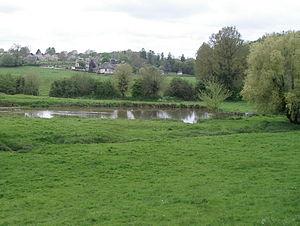
Vue sur Fontaine-la-Louvet (France, Eure)
Fontaine-la-Louvet est une commune française située dans le département de l'Eure en région Normandie.